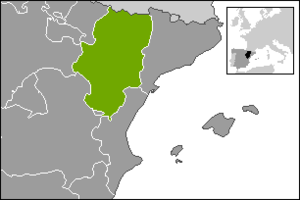
Aragonsk (sprog)
Det aragonske sprogområdes udbredelse
Aragonsk er et indoeuropæisk romansk sprog, der tales af omkring 10.000 mennesker, men som forstås og kan tales af omkring 30.000 mennesker i Aragonien i det nordlige Spanien op til den franske grænse.